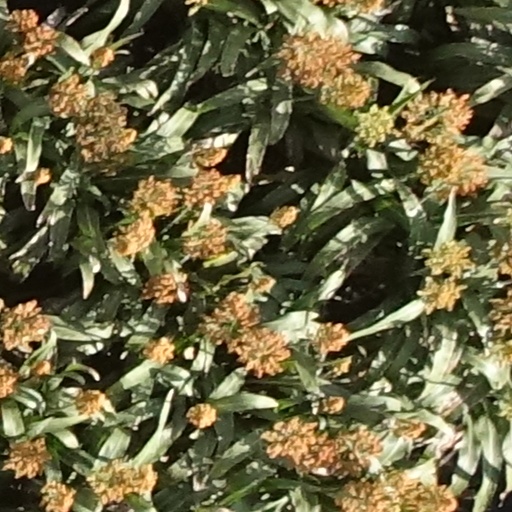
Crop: sorghum